Landscape-Portrait

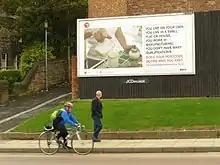
As part of the Landscape-Portrait project a billboard art work was created. The project was a collaboration between Kevin Carter, Karin Coetzee and Media19. (2007) Image by Nick Oldham/Media19

Landscape-Portrait (2007) is a public digital artwork that has been touring around the UK since its launch in 2007. In 2007 public arts agency Forma commissioned the work as part of a series of public art works for the Dott Festival (Design Of The Times) Newcastle, UK.